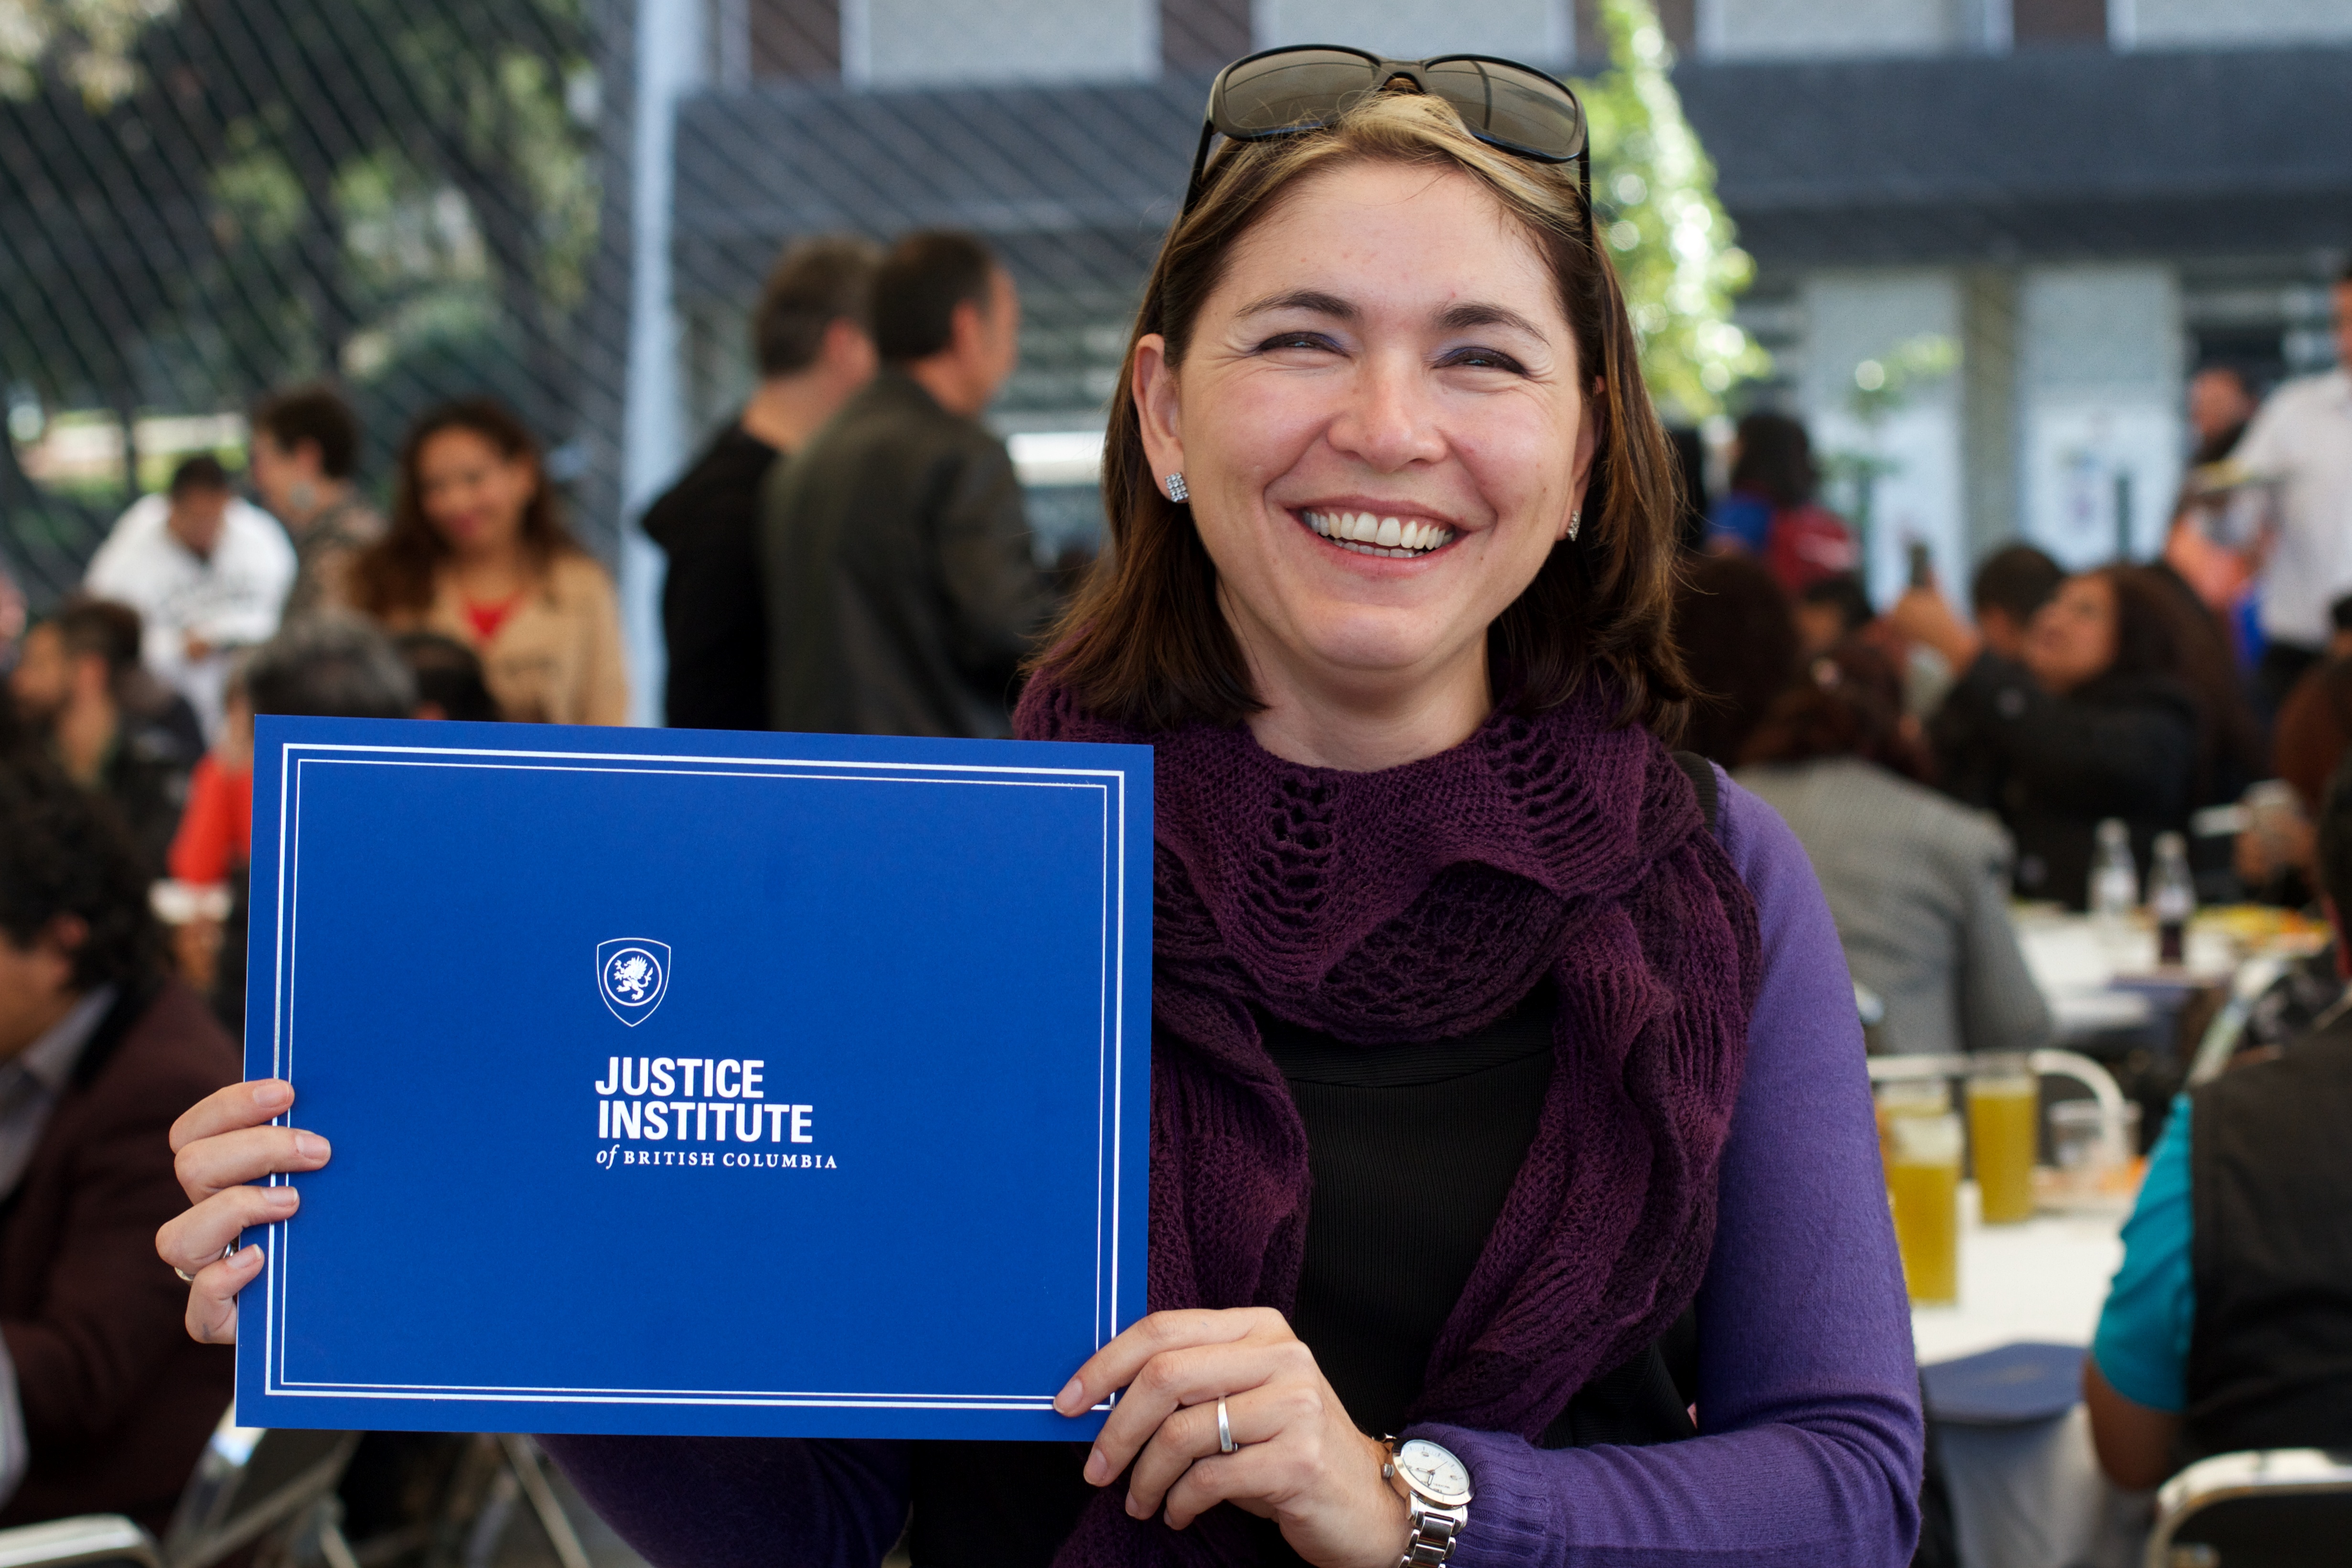
community, education, udgagora, 2015365